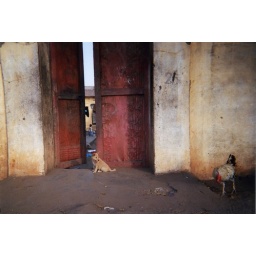
Life around a dead red door